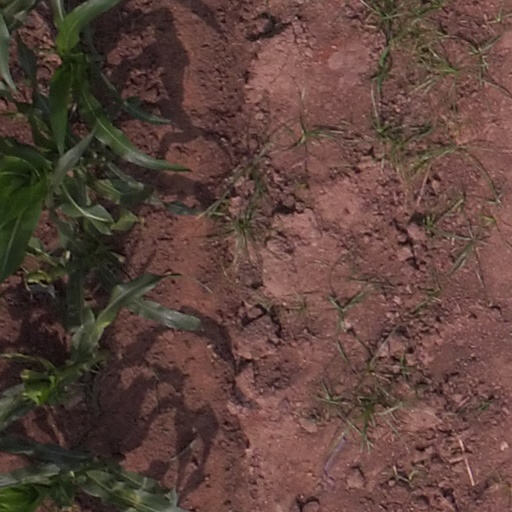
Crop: maize; corn